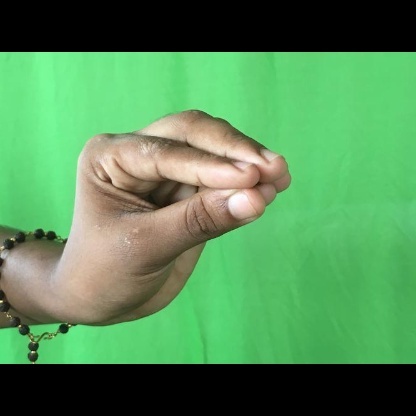
Mudra: Mukulam